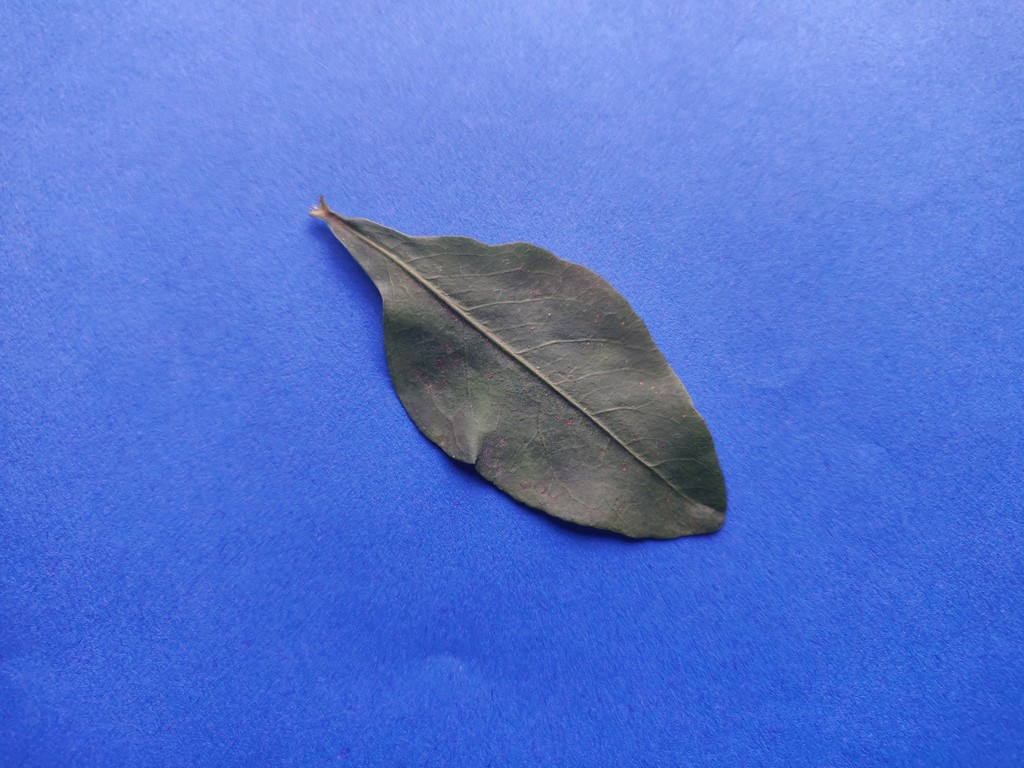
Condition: Healthy
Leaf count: single
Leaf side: front